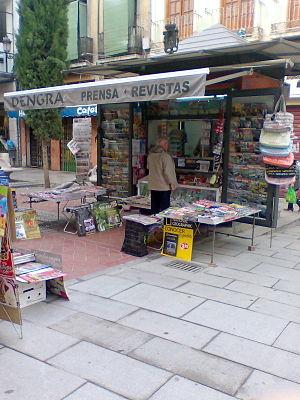
Grenade, est une ville espagnole, capitale de la province de Grenade au sud-est de l'Andalousie. Elle s'étend sur plusieurs collines au pied de la Sierra Nevada, au confluent de trois rivières, le Beiro, le Darro et le Genil.